Waniguchi

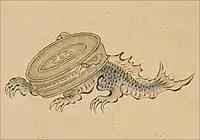
Yōkai in the form of a waniguchi; detail from an Edo-period picture scroll of the "Night Parade of One Hundred Demons" (National Museum of Japanese History)

A is a Japanese flat round hollow metal slit gong that hangs before the worship hall at a Shinto shrine or image hall at a Buddhist temple. By shaking the rope in front, it may be sounded by worshippers to attract the deity's attention.